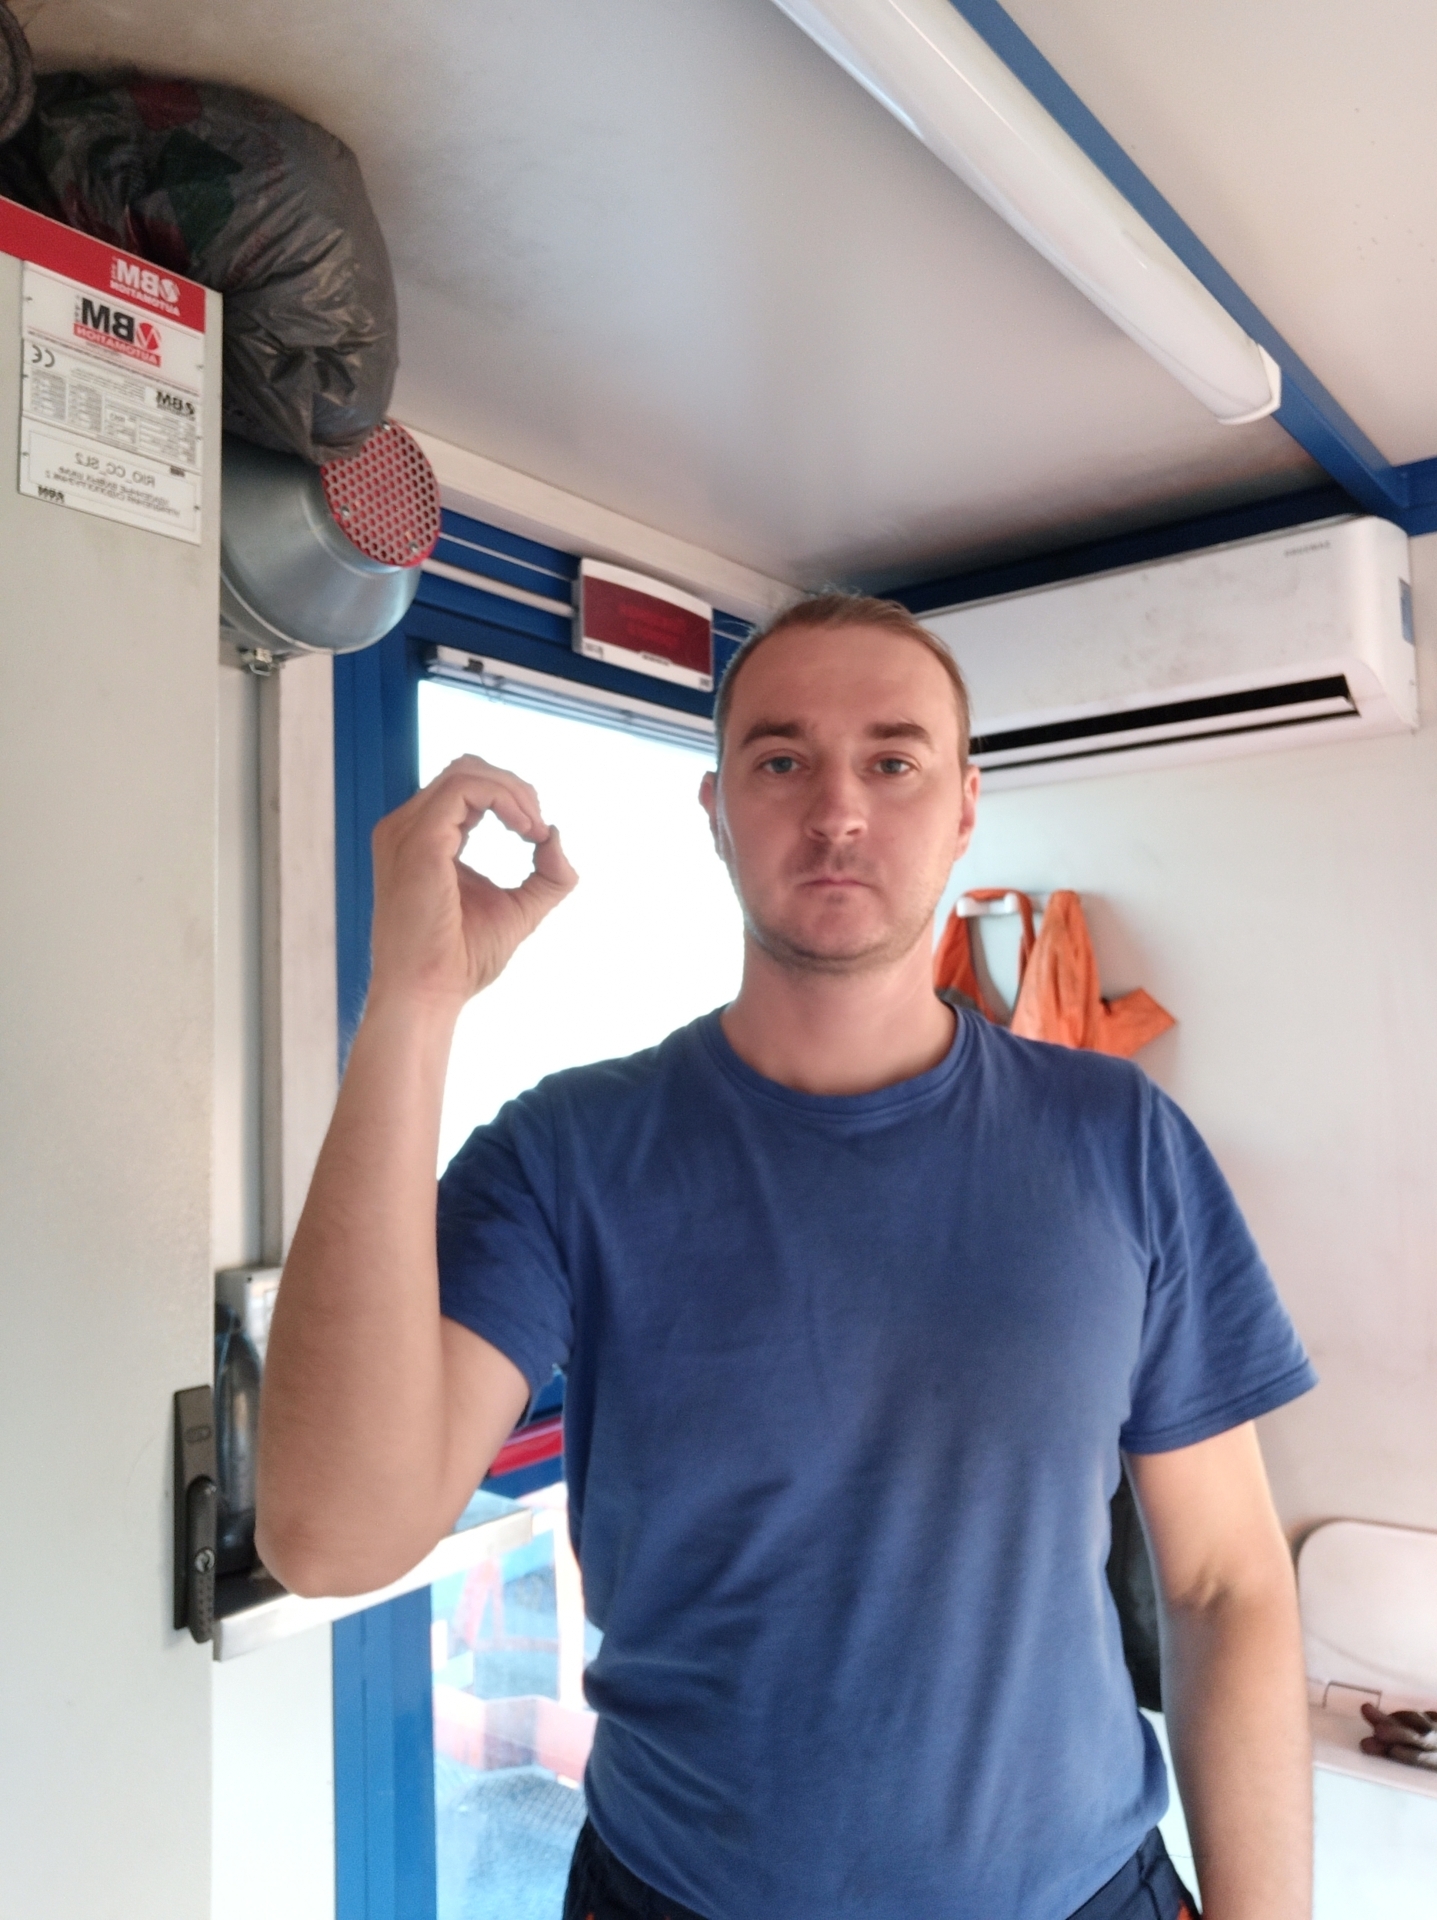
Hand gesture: grip